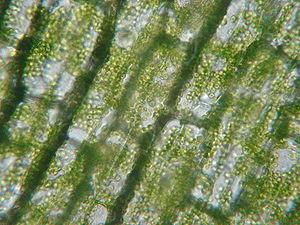
La chlorophylle est le principal pigment assimilateur des végétaux photosynthétiques.